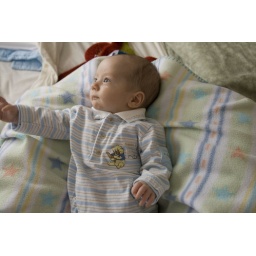
Looking out the window in my bedroom